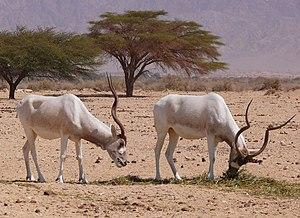
Les hippotraginés sont une sous-famille de mammifères ruminants de la famille des bovidés.
L'addax ou antilope à nez tacheté, est une espèce d'antilopes d'un genre monospécifique Addax et appartenant à la famille des Bovidés.